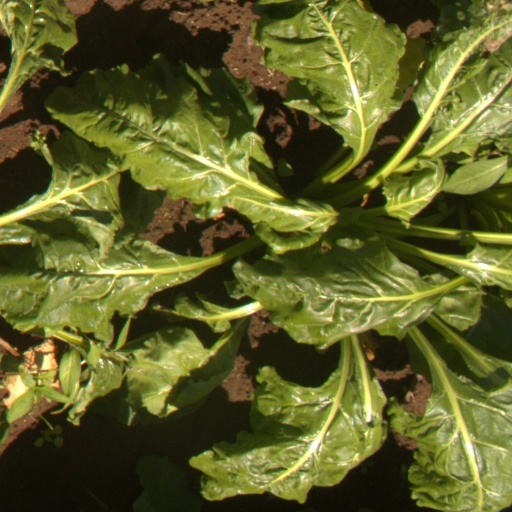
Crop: sugar beet